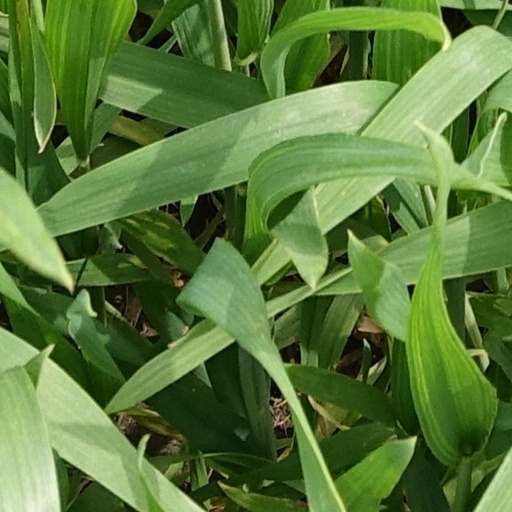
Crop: wheat